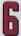
Number: 6